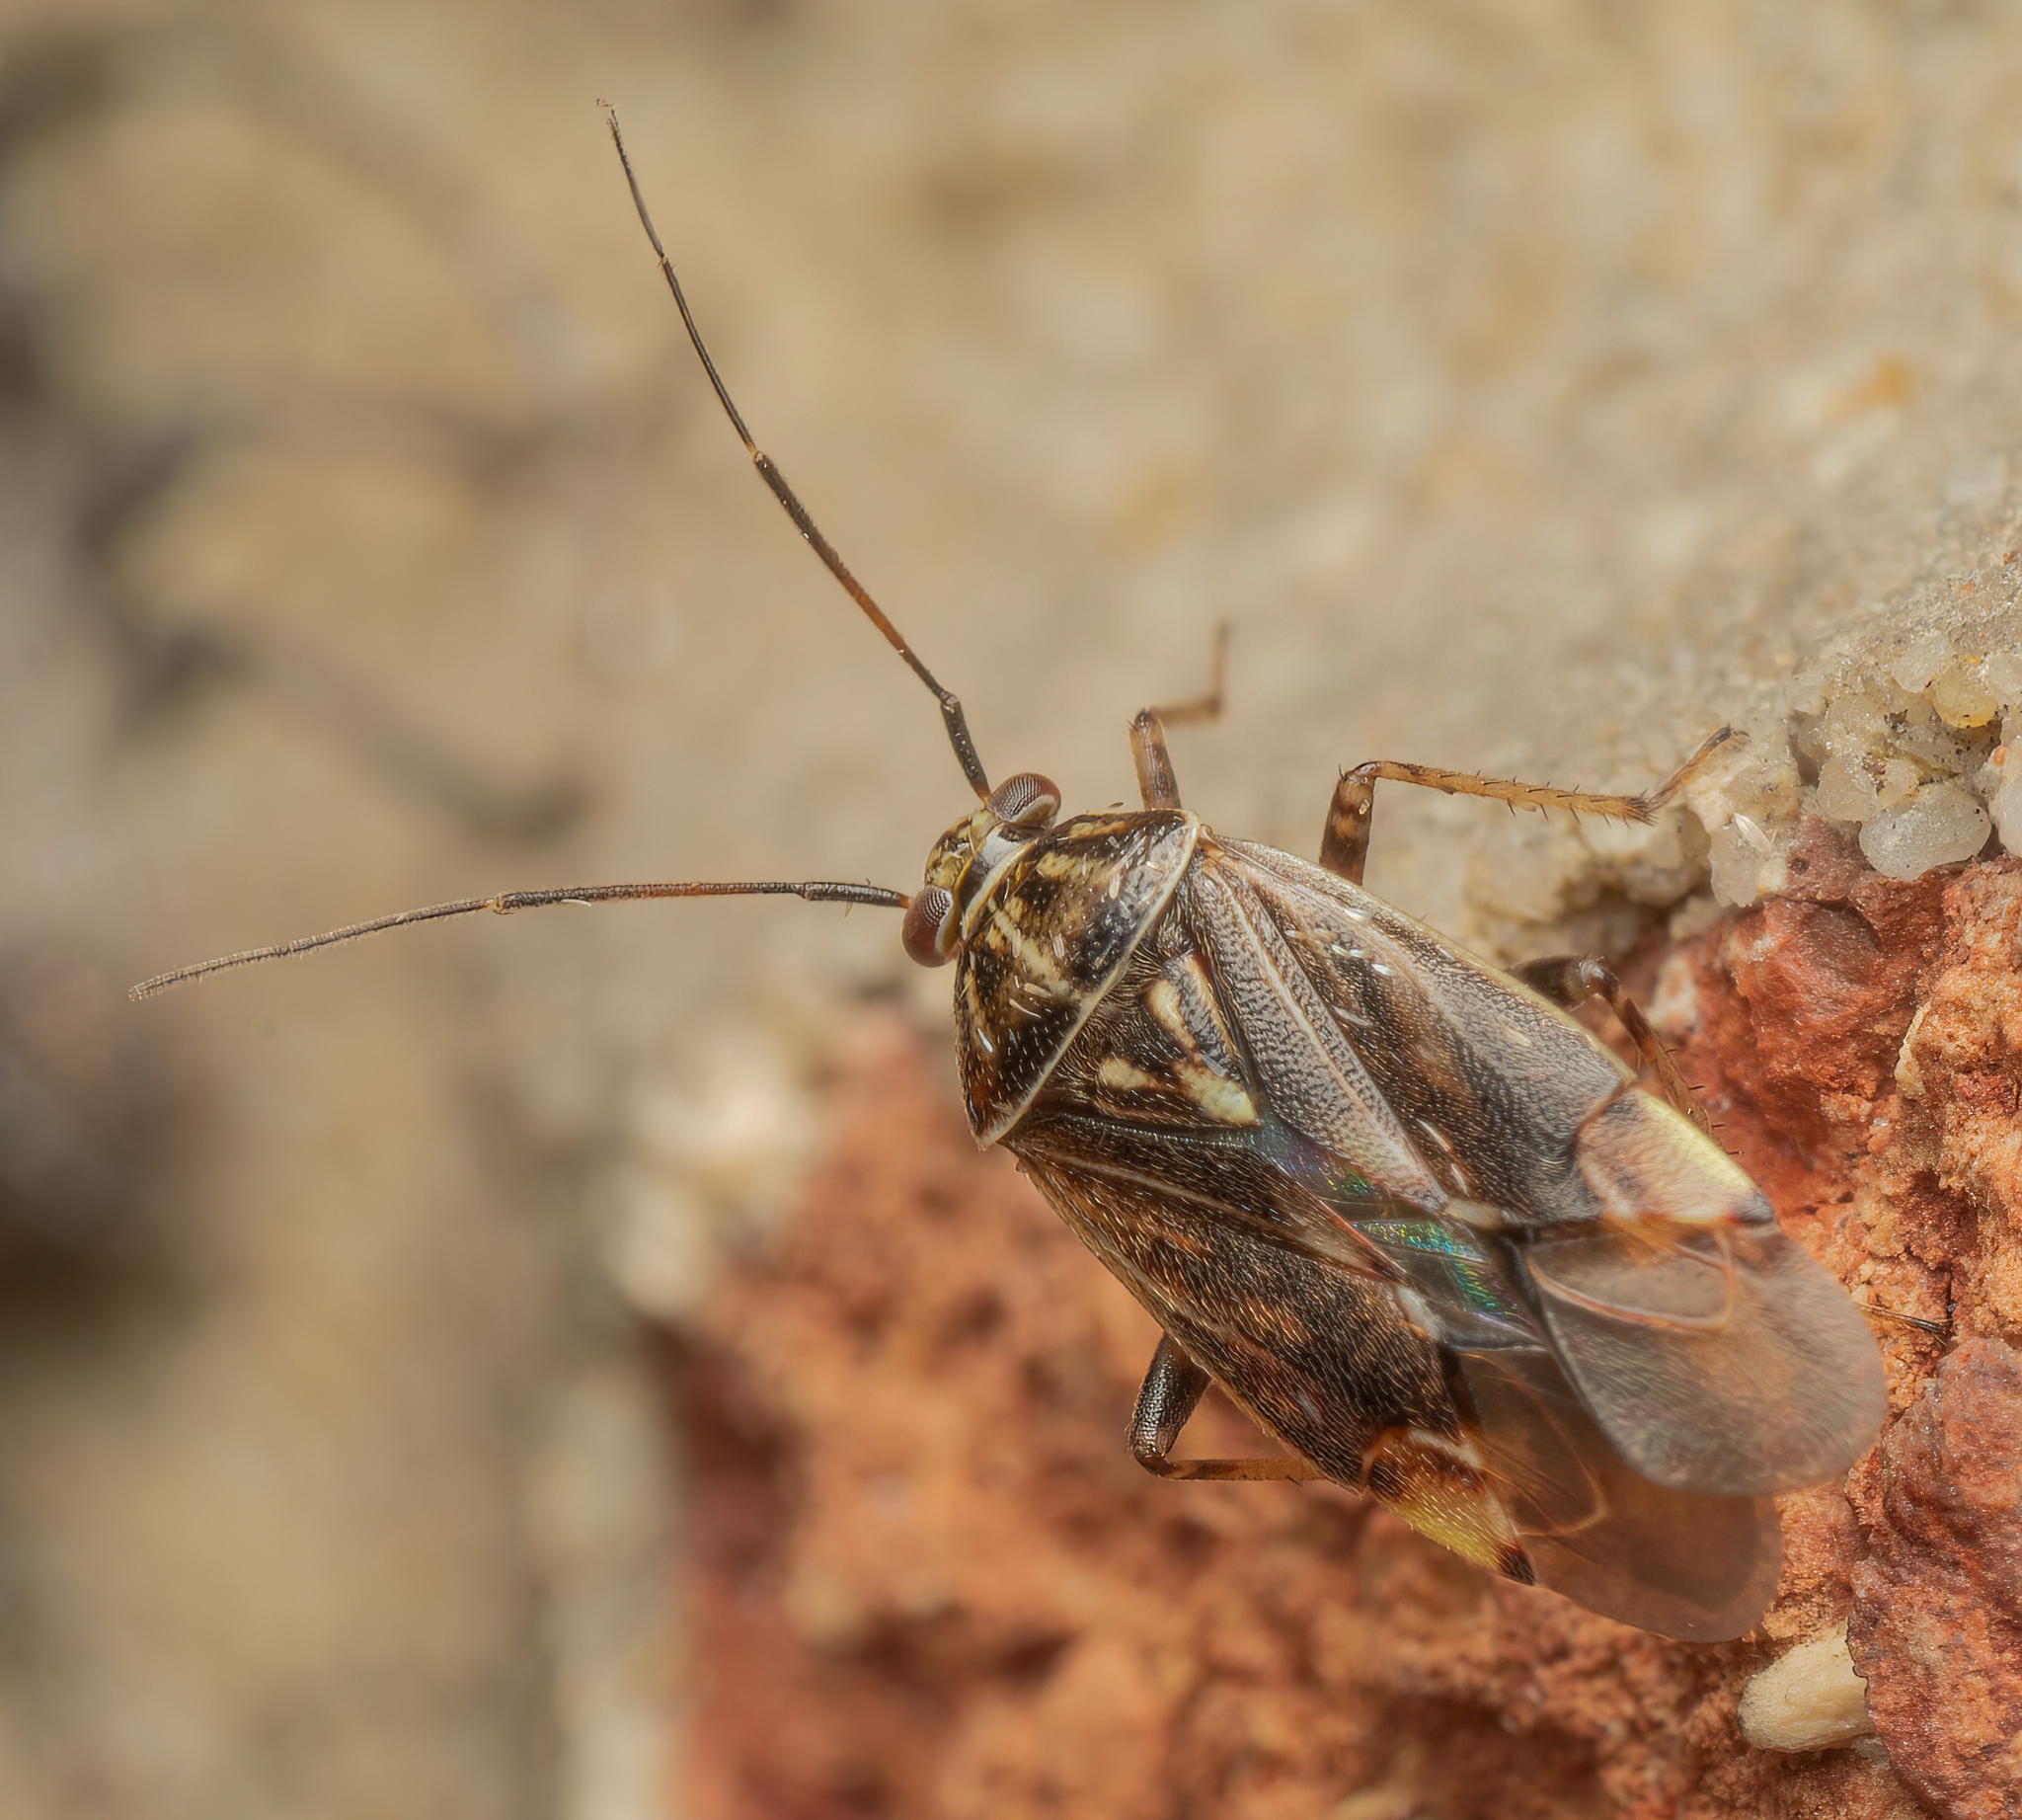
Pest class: lygus_bug